Mons Hansteen

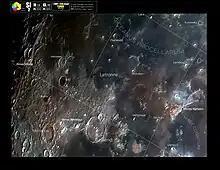
Selenochromatic Image(Si) of massif area(at left)

Mons Hansteen is a mountain on the Moon, also known as Hansteen Alpha (α), named after Christopher Hansteen. It is roughly triangular in shape and occupies an area about 30 km across on the western margin of Oceanus Procellarum, southeast of the crater Hansteen and north of the dark-floored crater Billy. It is thought to be an extrusion of volcanic material that is younger than the crater Hansteen, with most of surface volcanic ash been deposited 3.5-3.74 billion years ago.